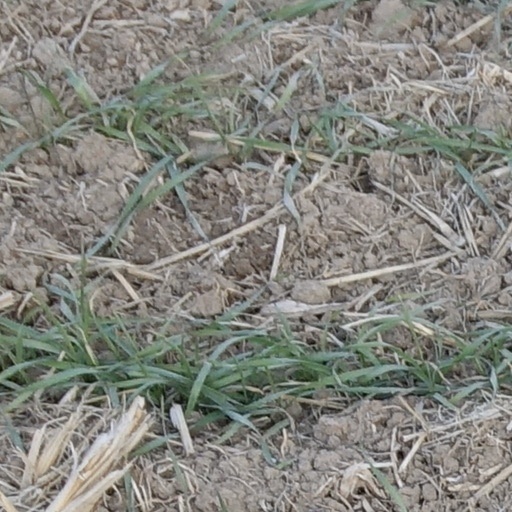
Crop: wheat